Answer in natural language. Considering the relative positions, is Doorframe to the left or right of abstract rectangle frame on wall? Choose between the following options: left or right
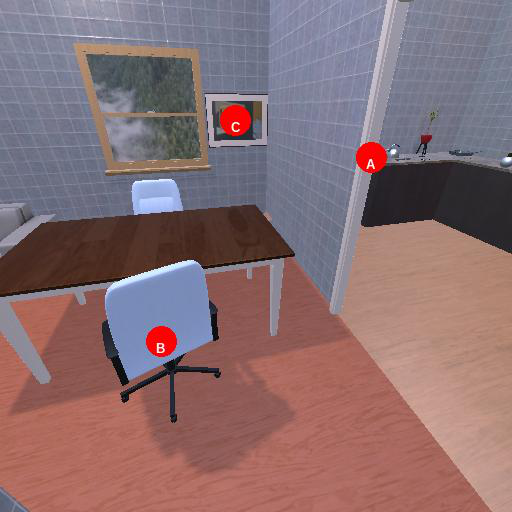
<answer>right</answer>